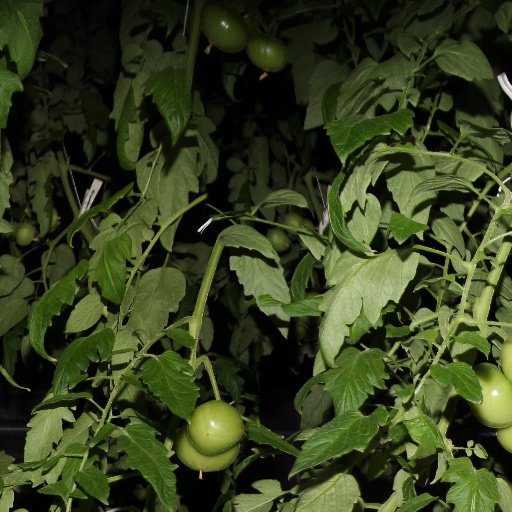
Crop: tomato